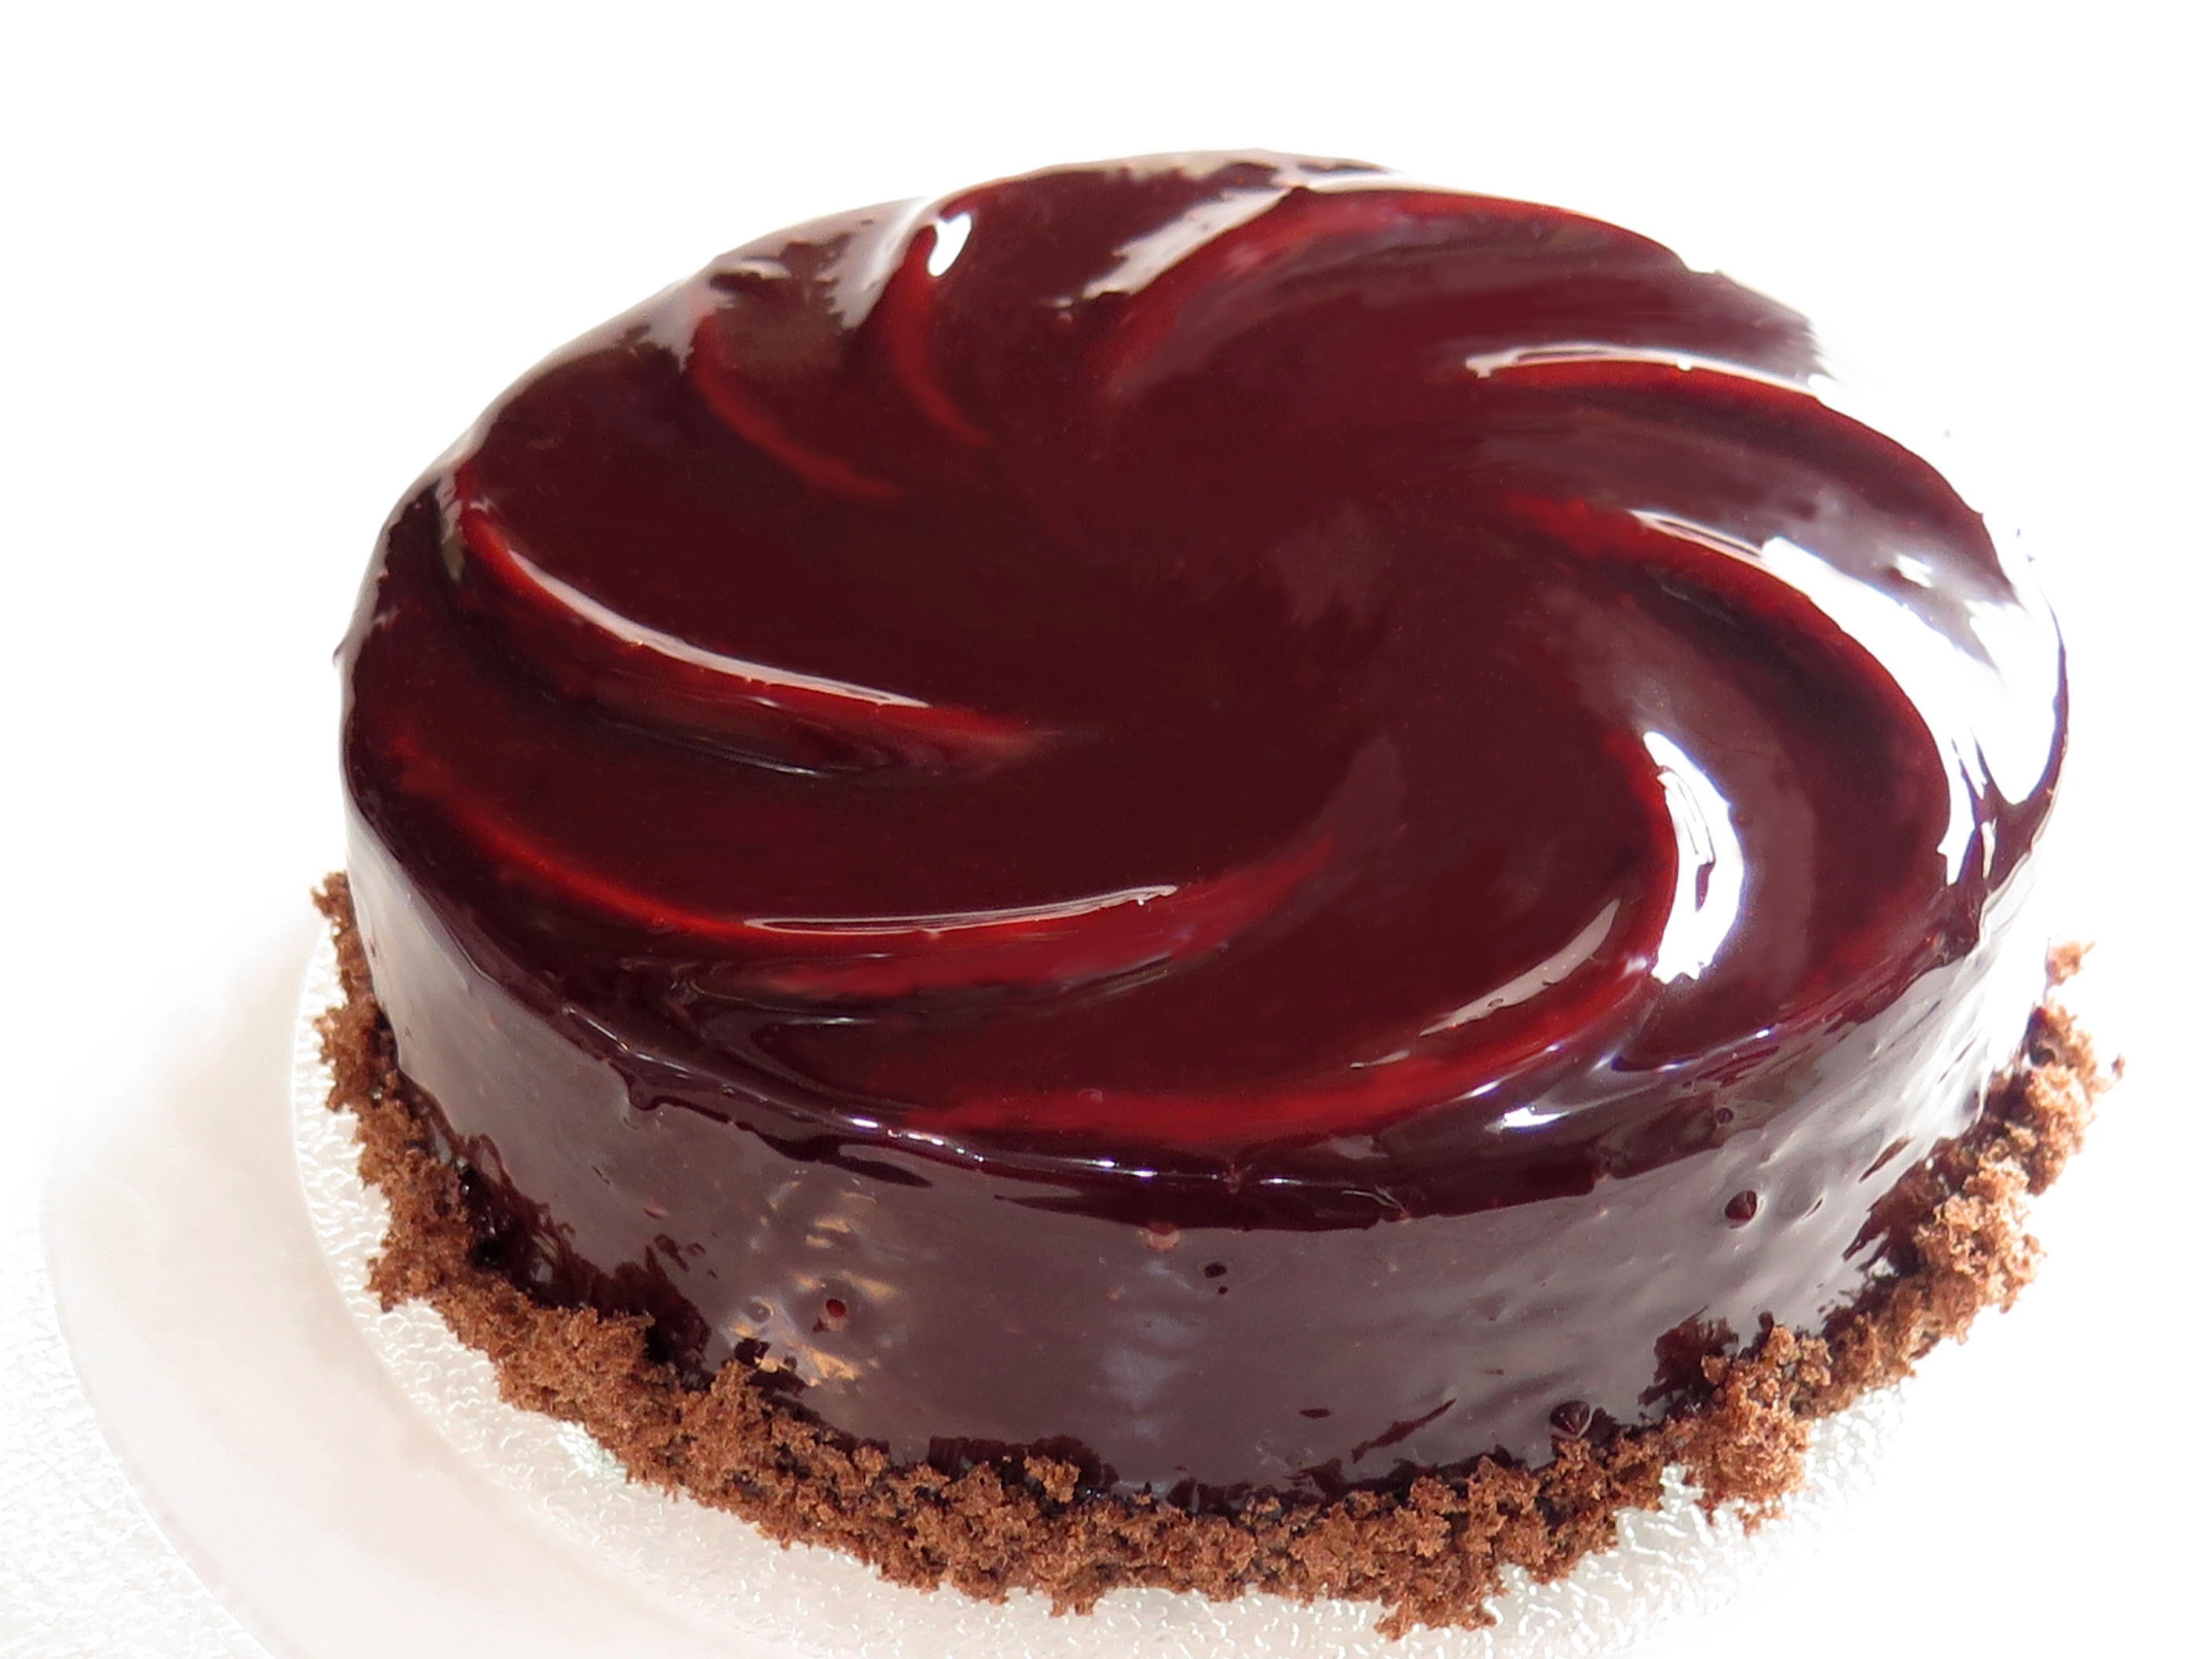
raspberry, fruit, sweet, food, produce, chocolate, dessert, cream, delicious, cake, almond, chocolate cake, sugar, icing, cheesecake, baked goods, suites, cacao, france confectionery, buttercream, ganache, sachertorte, flourless chocolate cake